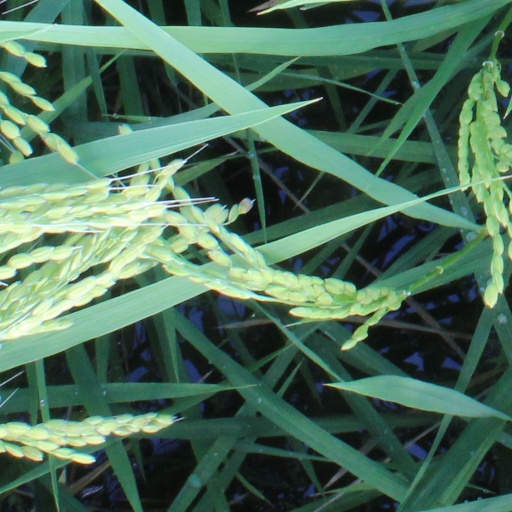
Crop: rice